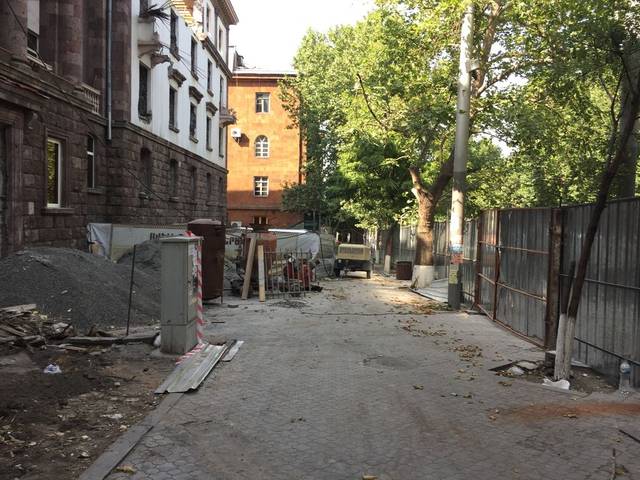
Region: Armenia
Coordinates: 40.19, 44.519